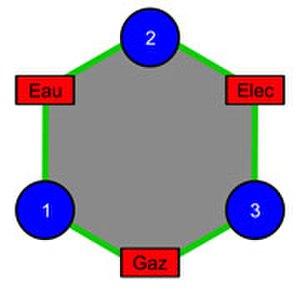
Comment utiliser le théorème de Jordan pour résoudre l'énigme des trois maisons (4)
L'énigme des trois maisons, aussi appelée l'énigme de l'eau, du gaz et de l'électricité, est un jeu mathématique dont l'analyse utilise un théorème de topologie ou de théorie des graphes. Ce problème n'a pas de solution. Georges Perec le cite en 1978 dans son livre Je me souviens : Je me souviens des heures que j'ai passées, en classe de troisième, je crois, à essayer d'alimenter en eau, gaz et électricité, trois maisons, sans que les tuyaux se croisent.